Christianity in Taiwan

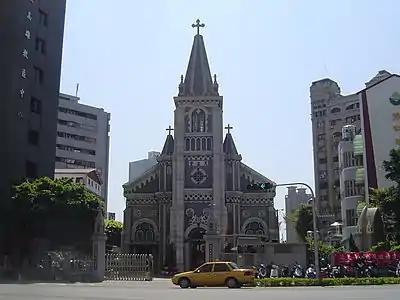
Holy Rosary Cathedral in Kaohsiung

Taiwan has been part of a missionary jurisdiction since 1514, when it was included in the Diocese of Funchal in Portugal. In 1576, the first Chinese diocese was established in Macau, covering most of China proper as well as Taiwan. The diocese was divided several times from the 16th century through the 19th; in chronological order, Taiwan belonged to the dioceses of Nanking (1660), Fukien (1696) and Amoy (1883). In 1913, the Apostolic Vicariate of the Island of Formosa (Taiwan) was established, being detached from the Diocese of Amoy. It was renamed for Kaohsiung in 1949.